Griffith Observatory

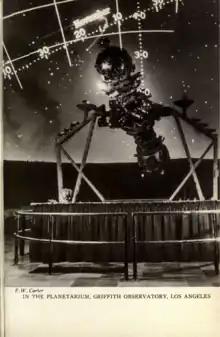
Griffith Observatory Planetarium photographed circa 1937–1939

Griffith drafted detailed specifications for the observatory. In drafting the plans, he consulted with Walter Sydney Adams, the future director of Mount Wilson Observatory, and George Ellery Hale, who founded (with Andrew Carnegie) the first astrophysical telescope in Los Angeles.